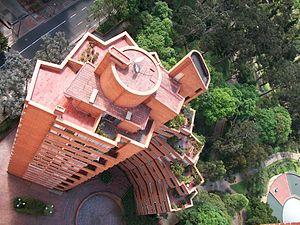
Bogota, anciennement Santa Fe de Bogotá Distrito Capital, est la capitale de la Colombie et également celle du département de Cundinamarca. Elle a été fondée le 6 août 1538 par le conquistador espagnol Gonzalo Jiménez de Quesada. Suivant l’organisation d’un district capital unitaire et décentralisé, Bogota jouit d'une autonomie lui permettant la gestion de ses intérêts dans les limites imposées par la Constitution et la loi. Composée de 20 districts, elle est la métropole incontestée du pays aux points de vue administratif, économique et politique.
Cet article liste les monuments nationaux de Bogota, en Colombie. Au 25 septembre 2013,157 monuments nationaux y étaient recensés.